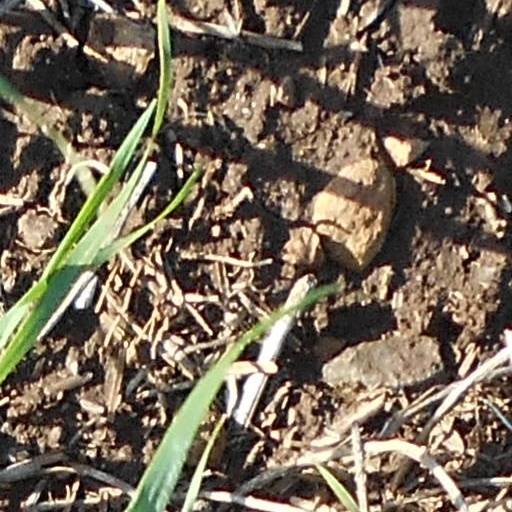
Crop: wheat